Gorkhaland movement

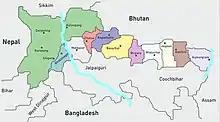
Proposed Gorkhaland state

The Gorkhaland movement is a campaign to create a separate state within India in the Gorkhaland region of West Bengal for the Nepali-speaking Indians. The proposed state includes the hill regions of the Darjeeling district, Kalimpong district and Dooars regions that include Jalpaiguri, Alipurduar and parts of Cooch behar districts. A demand for a separate administrative unit in Darjeeling has existed since 1909, when the Hillmen's Association of Darjeeling submitted a memorandum to Minto-Morley Reforms demanding a separate administrative setup.